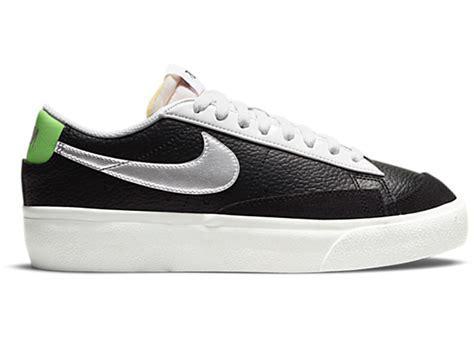
Brand: Nike
Model: Blazer Platform